Harriet Nevins

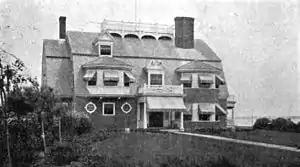
Nantucket summer home of Mr and Mrs David C. Nevins, built by the couple in 1894.

In April 1862, 18-year-old Harriet married 22-year-old David Nevins Jr. David Jr. and his brother increased the Nevins family fortune in the industrial boom of the late 19th century, and the couple moved to South Framingham.